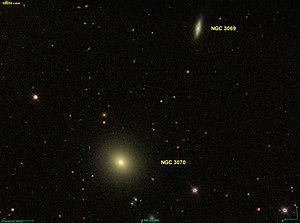
Image créée à l'aide du logiciel Aladin Sky Atlas du Centre de Données astronomiques de Strasbourg et des données publiques en format FIT de SDSS (Sloan Digital Sky Survey).
NGC 3070 est une galaxie elliptique située dans la constellation du Lion à environ 245 millions d'années-lumière de la Voie lactée. Elle a été découverte par l'astronome germano-britannique William Herschel en 1784.
NGC 3069 est une galaxie lenticulaire située dans la constellation du Lion à environ 243 millions d'années-lumière de la Voie lactée. Elle a été découverte par l'astronome irlando-danois John Dreyer en 1877. Cette galaxie a aussi été observée par l'astronome français Stéphane Javelle le 22 mars 1892 et elle a été ajoutée l'Index Catalogue sous la cote IC 580.